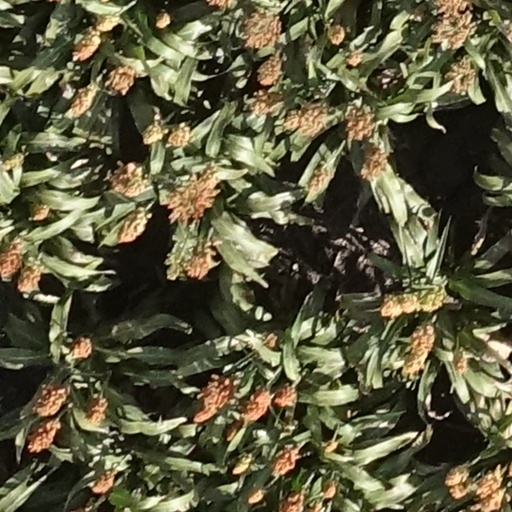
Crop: sorghum